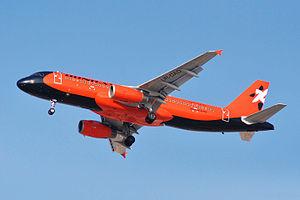
Donbassaero Airlines est une compagnie aérienne ukrainienne, implantée dans le Donbass. Cette compagnie fut fondée en 1933 sous le nom de Donetsk Aviation Enterprise. Elle est l'une des compagnies de l'alliance : Ukrainian Aviation Group.